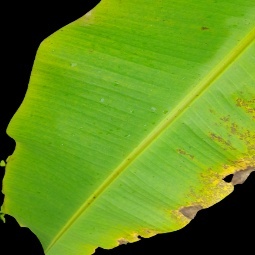
Label: Potassium